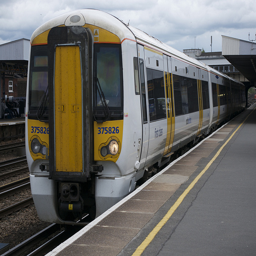
a white and yellow train is waiting at the station on the tracks
a yellow and white passenger train sitting next to a platform
A passenger train that is pulling into a station.
A passenger train with one headlight out departing the train station.
This is the front of a mass transit rail vehicle.